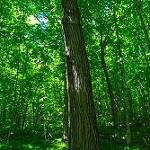
Label: forest